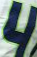
Number: 4